Rocco Baldelli

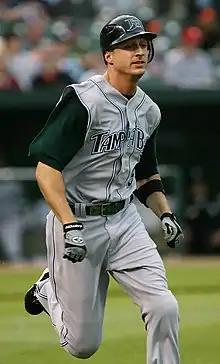
Baldelli with the Tampa Bay Devil Rays in 2007

Rocco Daniel Baldelli (born September 25, 1981) is an American former professional baseball outfielder and coach who is the manager of the Minnesota Twins of Major League Baseball (MLB). As a player, Baldelli quickly progressed through the minor leagues and made his big league debut with the Tampa Bay Devil Rays on opening day in 2003. Baldelli quickly established himself as an excellent hitter and outfielder, and placed third in voting for American League (AL) Rookie of the Year.